Marsala wine

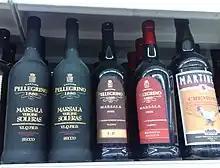
Different types of "Marsala"

Marsala is produced using the Grillo, Inzolia, Catarratto and Damaschino white grape varietals, among others.